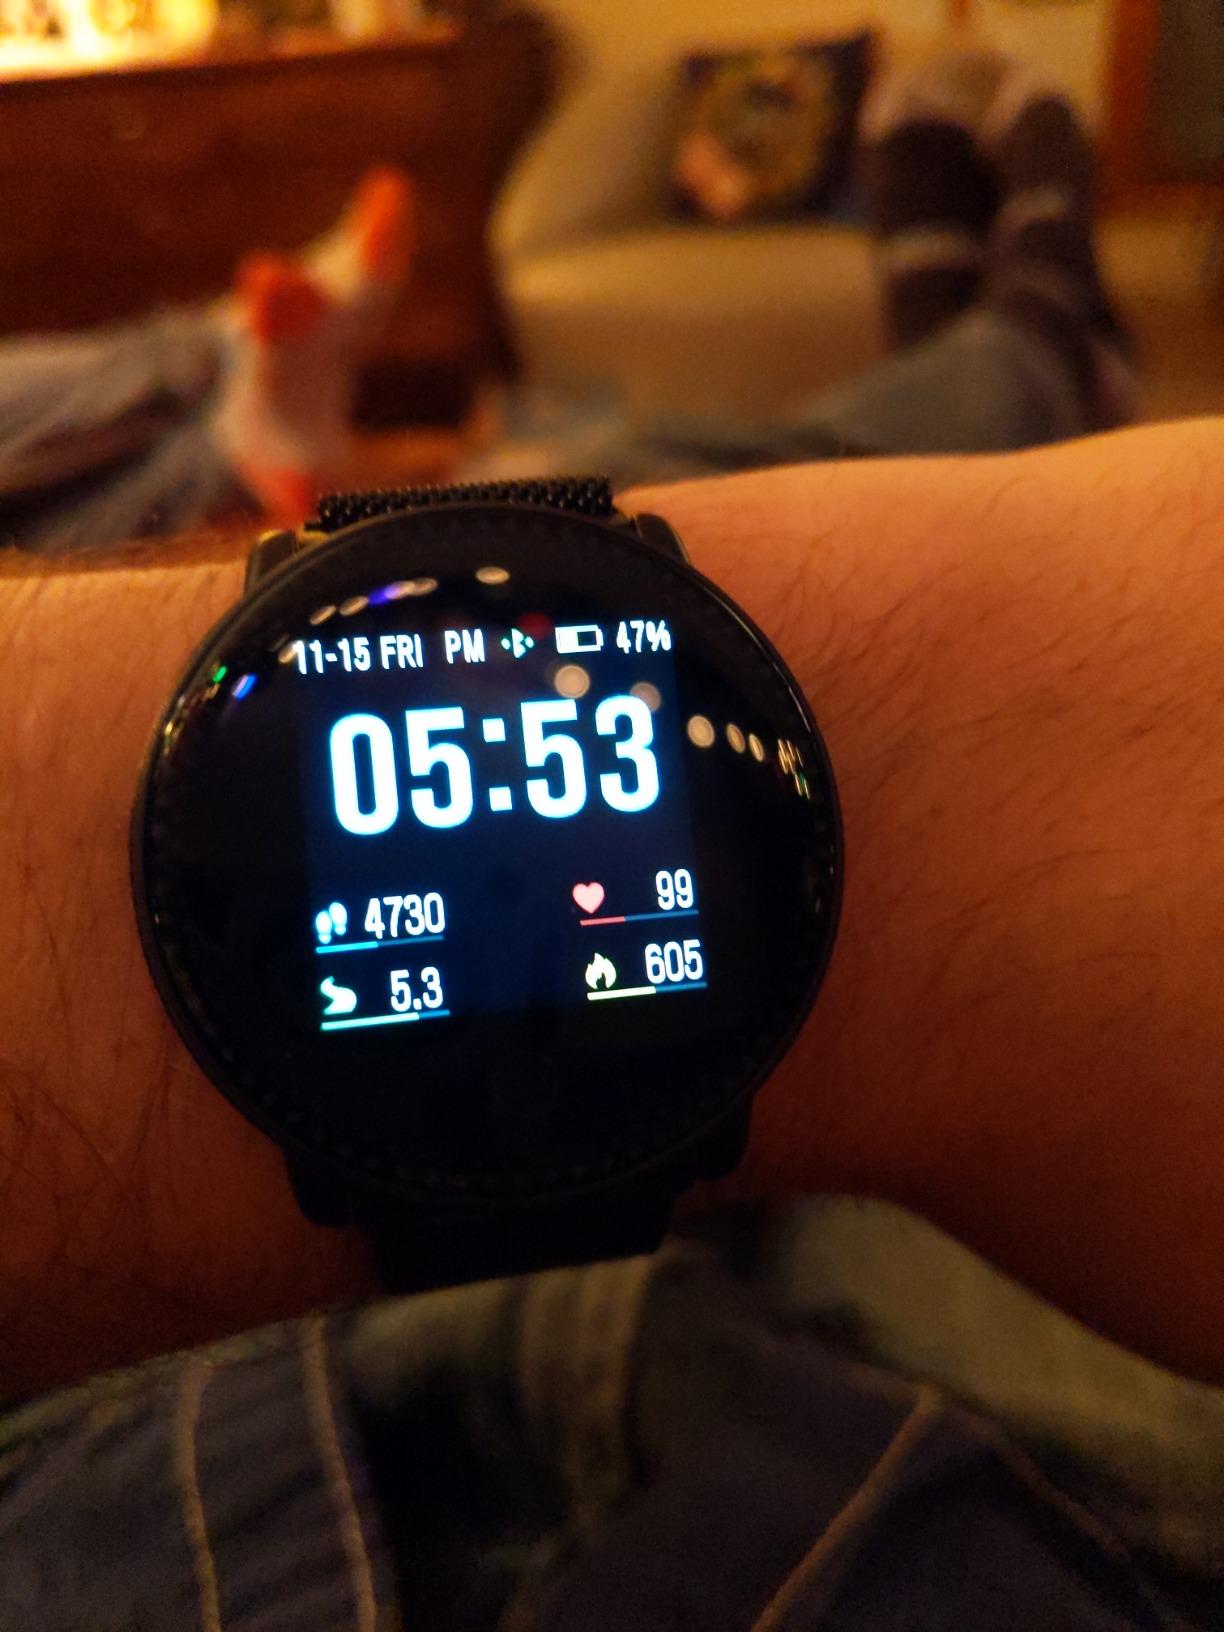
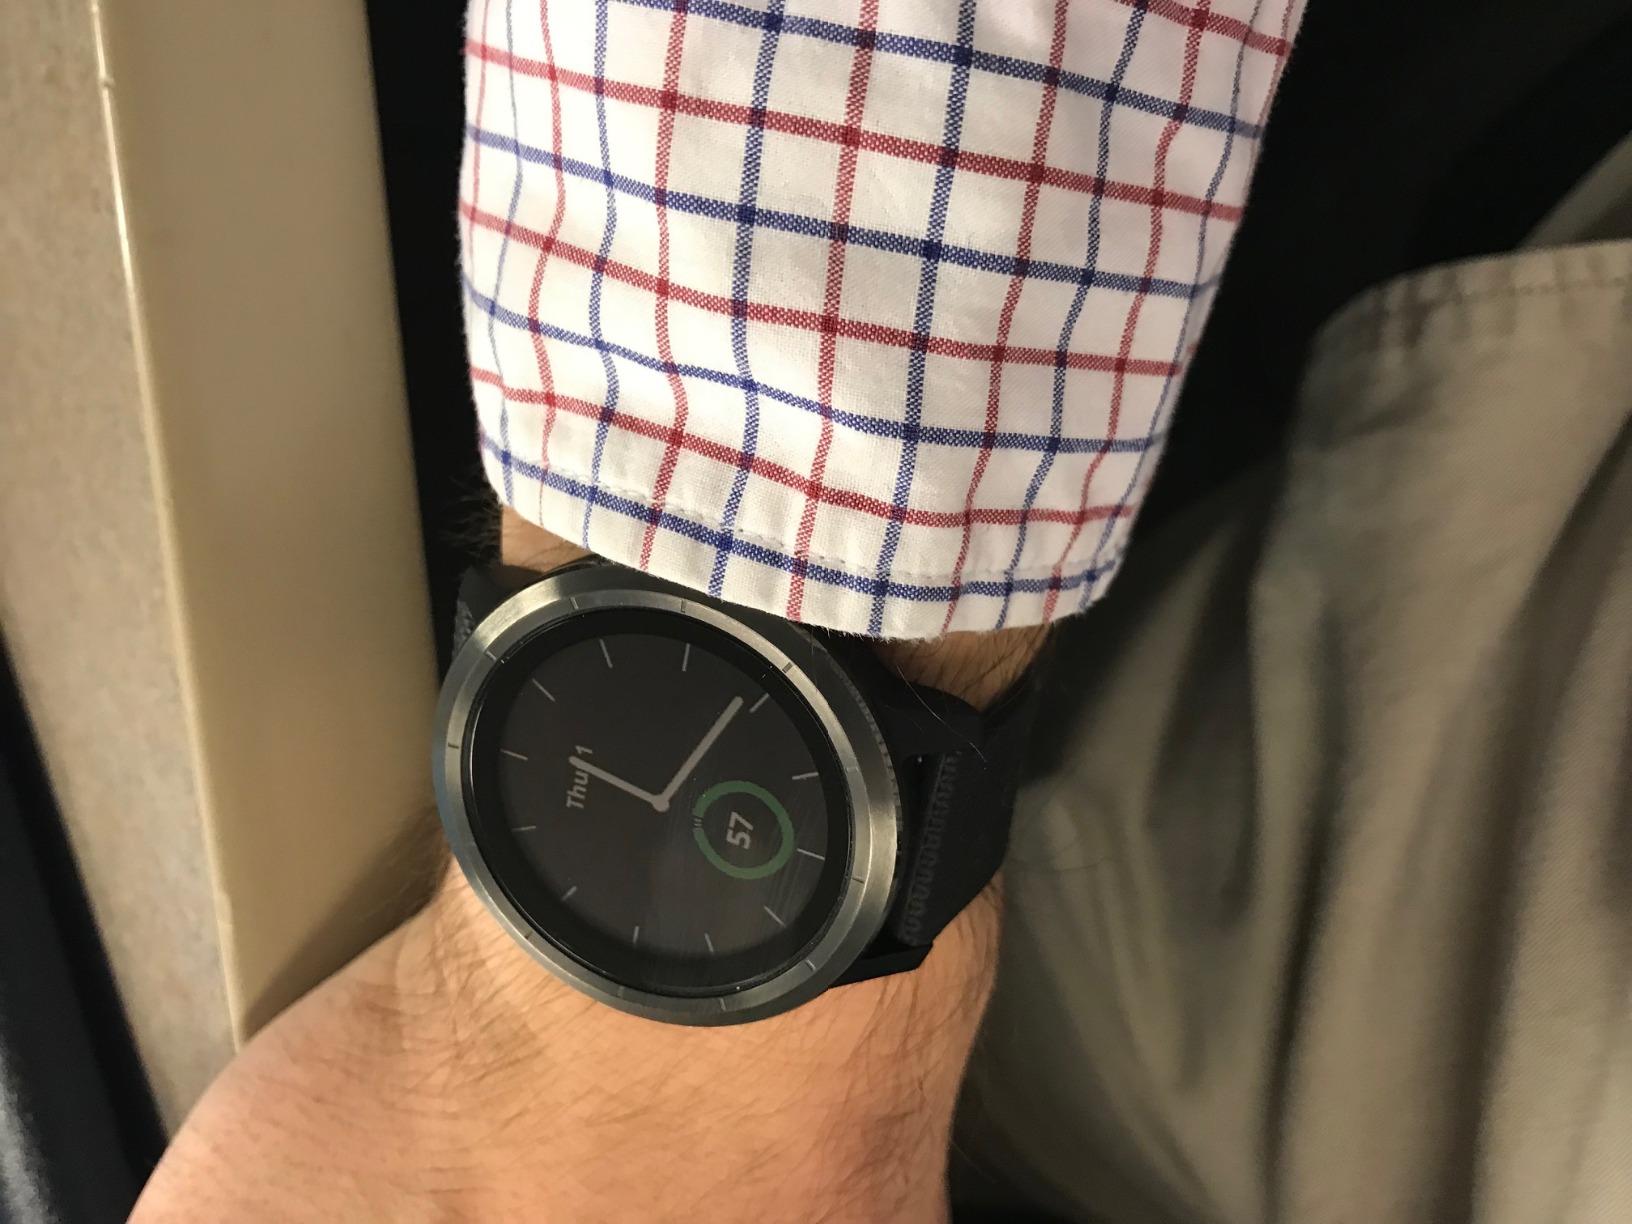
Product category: smartwatch
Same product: no